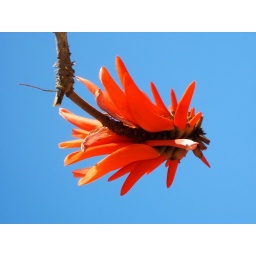
Red flower in the sky